Firearm

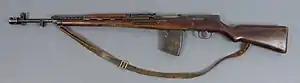
The AVS-36, an automatic rifle chambered in 7.62×54mmR

An automatic rifle is a magazine-fed rifle that is capable of automatic fire. They include most assault rifles and battle rifles, but originated as their own category of rifles capable of automatic fire, as opposed to the bolt-action and semi-automatic rifles commonly issued to infantry at the time of their invention. They usually have smaller magazine capacities than machine guns; the French Chauchat had a 20-round box magazine, while the Hotchkiss Mle 1914 machine gun, the French Army's standard machine gun at the time, was fed by a 250-round ammunition belt.